Peter Nicol Russell

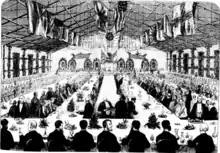
Celebration for the opening of P. N. Russell & Co's new railway carriage factory, as depicted in the "Illustrated Sydney News"

In 1855 following the demise of Russell Bros, Russell re-united with his brothers George and John, absorbing George's marine engineering firm, to form P. N. Russell and Company. This firm which became the largest and most successful business of its kind in Australia at the time. The company was also known as Russell's Foundry. It was located at 3 Barker Street, Sydney, in modern-day Darling Harbour.